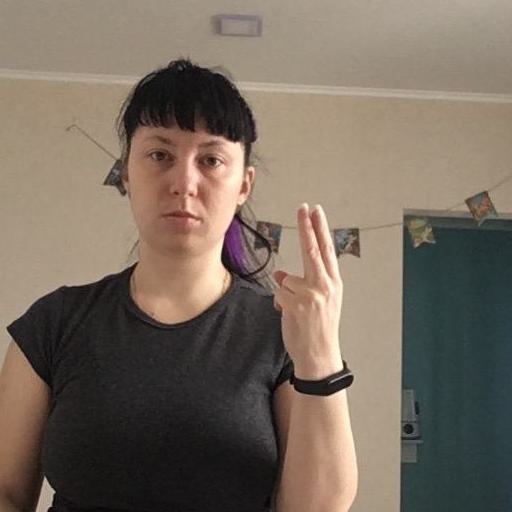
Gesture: two_up_inverted